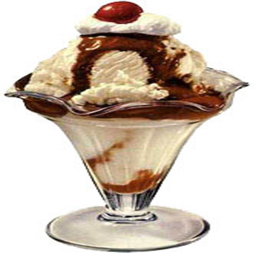
some fun facts about dish